The Trigonal: Fight for Justice

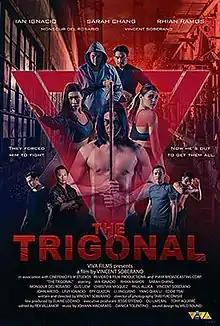
Theatrical release poster

The Trigonal: Fight for Justice is a 2018 Philippine action film written and directed by Vincent Soberano starring Rhian Ramos, Epy Quizon and Monsour Del Rosario. The film was distributed by Viva Films and it first released in Singapore during the film festival of Cannes Film Market and was released in the Philippines on September 26, 2018. It is the first Philippine film that uses all English.